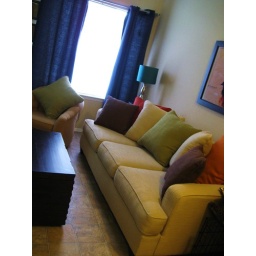
Bought in August 2008Hasn't been used much.Extra big green pillow like the one pictured. Excellent condition.Paid: $500Asking:$300